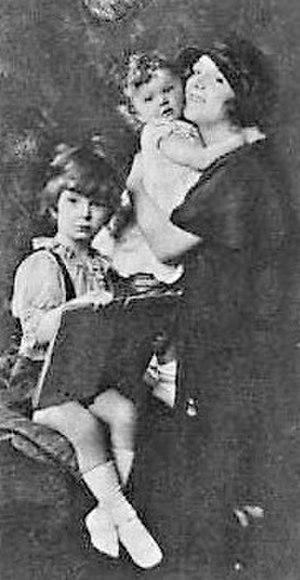
Mabel Philipson, connue sous le nom de Mme Hilton Philipson lorsqu'elle n'est pas sur scène, est une actrice et femme politique britannique. Après avoir joué dans plusieurs pièces à Londres, y compris une période en tant que Gaiety Girls, elle décide de quitter le théâtre pour épouser Hilton Philipson en 1917. Son mari représente le Parti national-libéral aux élections générales de 1922 et, bien qu'il ait gagné, le résultat est finalement déclaré nul. Mabel Philipson se présente pour le Parti conservateur lors des élections partielles subséquentes de 1923, obtenant une majorité plus importante que son mari. Ce faisant, elle devient la troisième femme à occuper un siège à la Chambre des communes après que cela soit légalement possible en 1918, en tant que députée de Berwick-upon-Tweed.